Meligramma guttatum

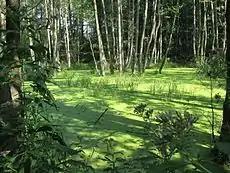
Habitat. Germany

Habitat: Deciduous forest, field hedges with mature "Fraxinus", mature "Salix" and "Alnus" carr. Flowers visited include white umbellifers, "Epilobium angustifolium", "Euonymus", "Filipendula", "Frangula alnus", "Galium", "Solidago".